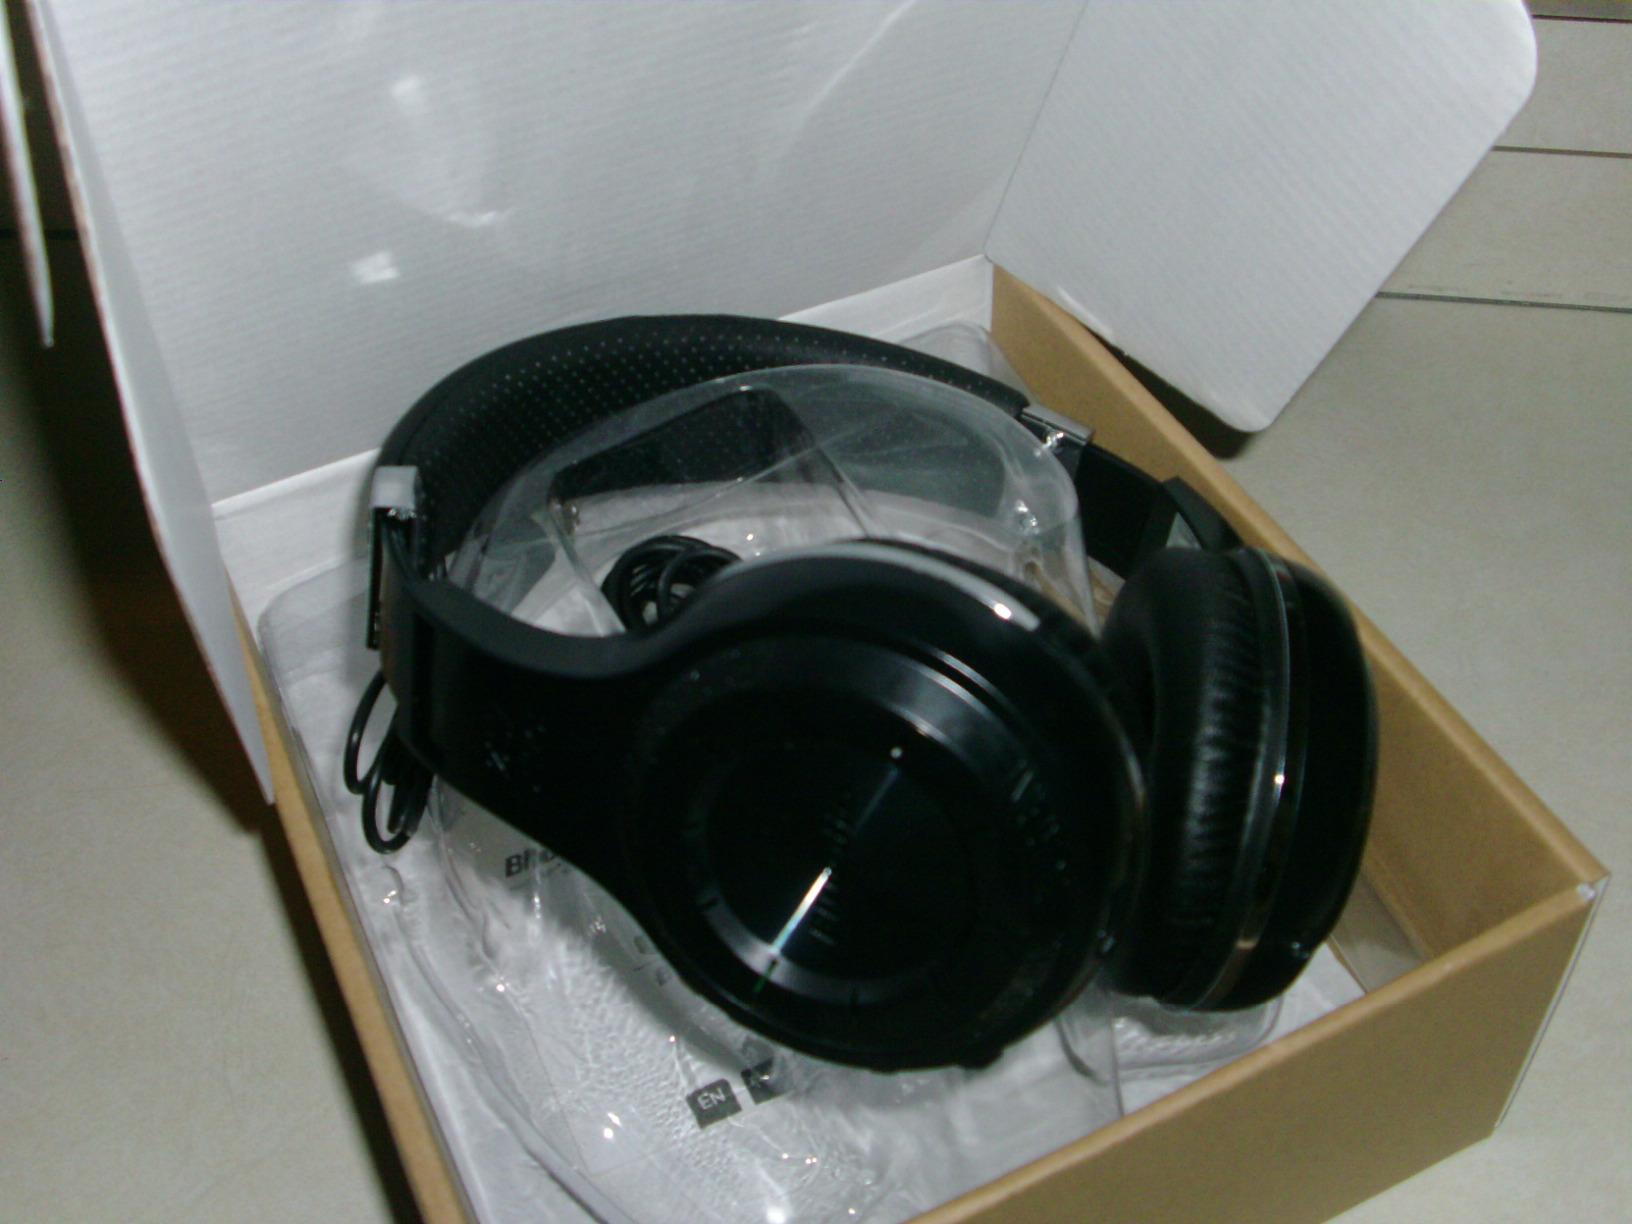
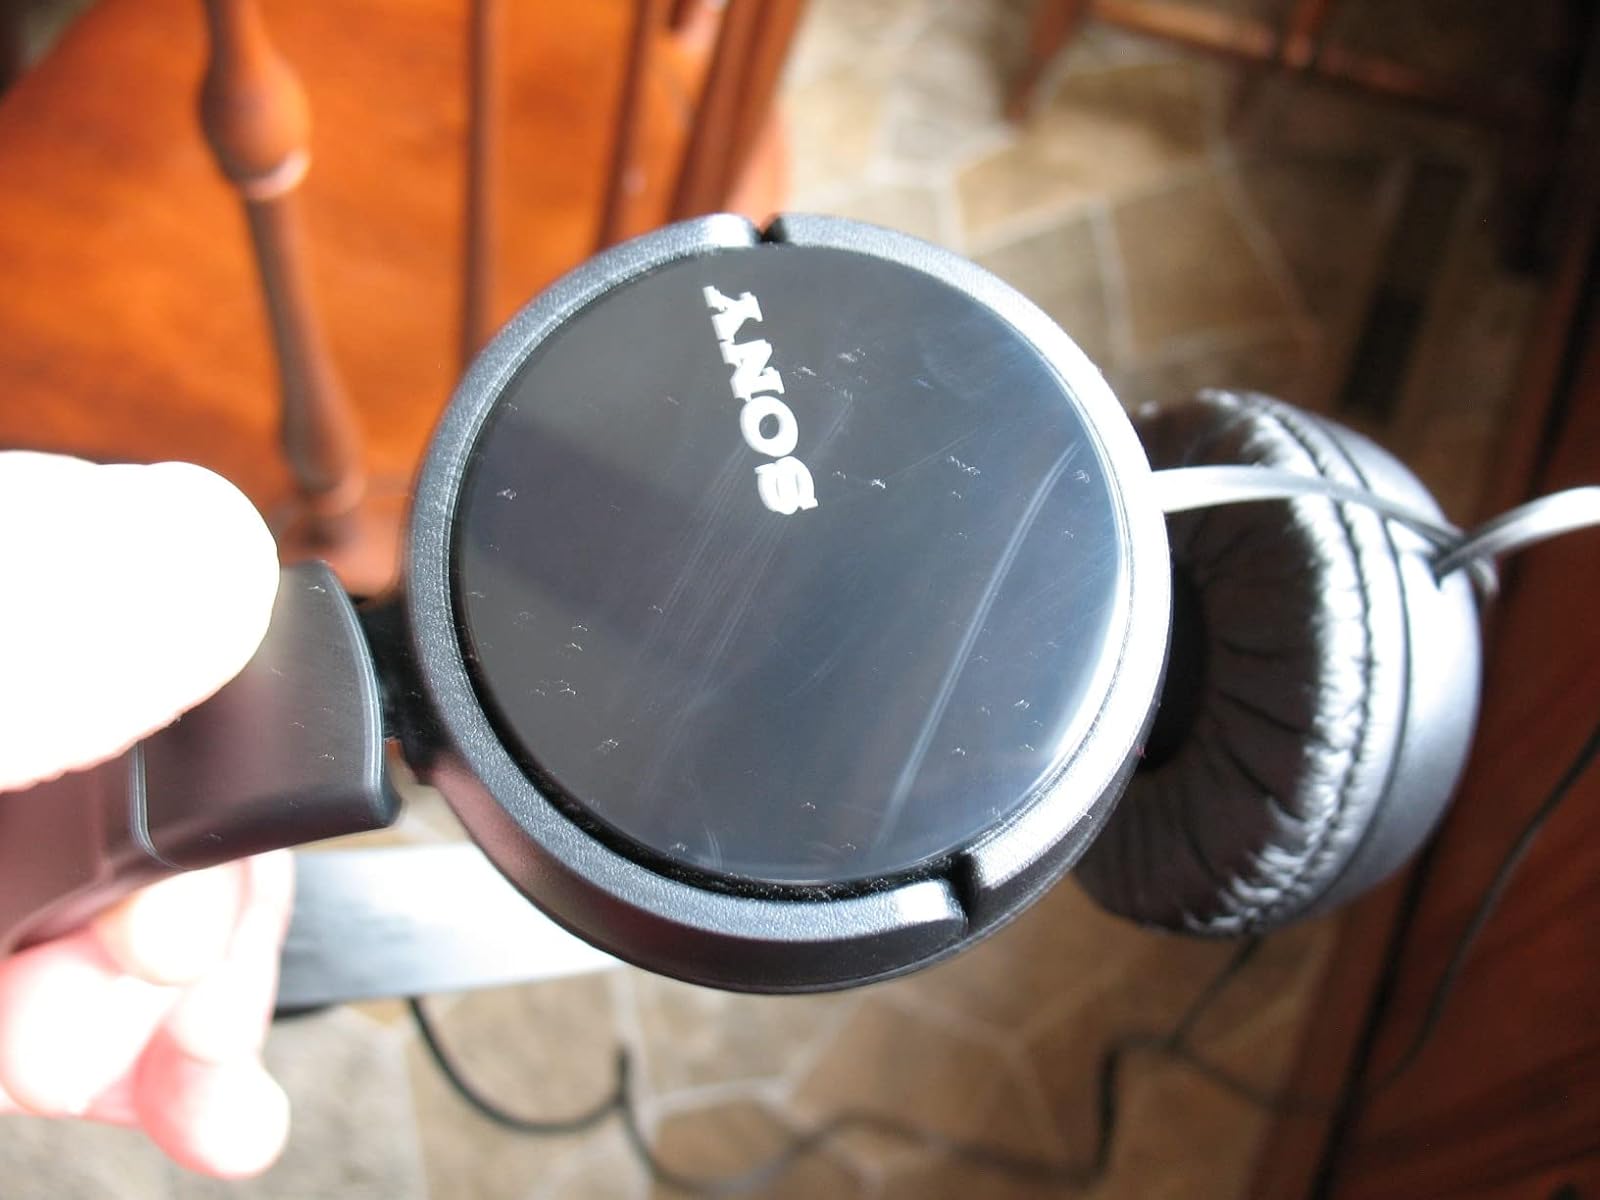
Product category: headphones
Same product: no